Brest City Park

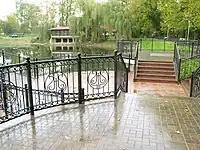
Upper Lake, Brest City Park

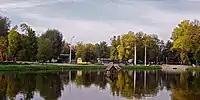
Lower Lake, Brest City Park

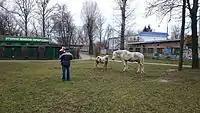
Mini-zoo, Brest City Park

Brest City Park is an urban public park in Brest, Belarus. The Russian soldiers of Libava Regiment, who were stationed in this part of Brest-Litovsk, laid out the park in 1906.